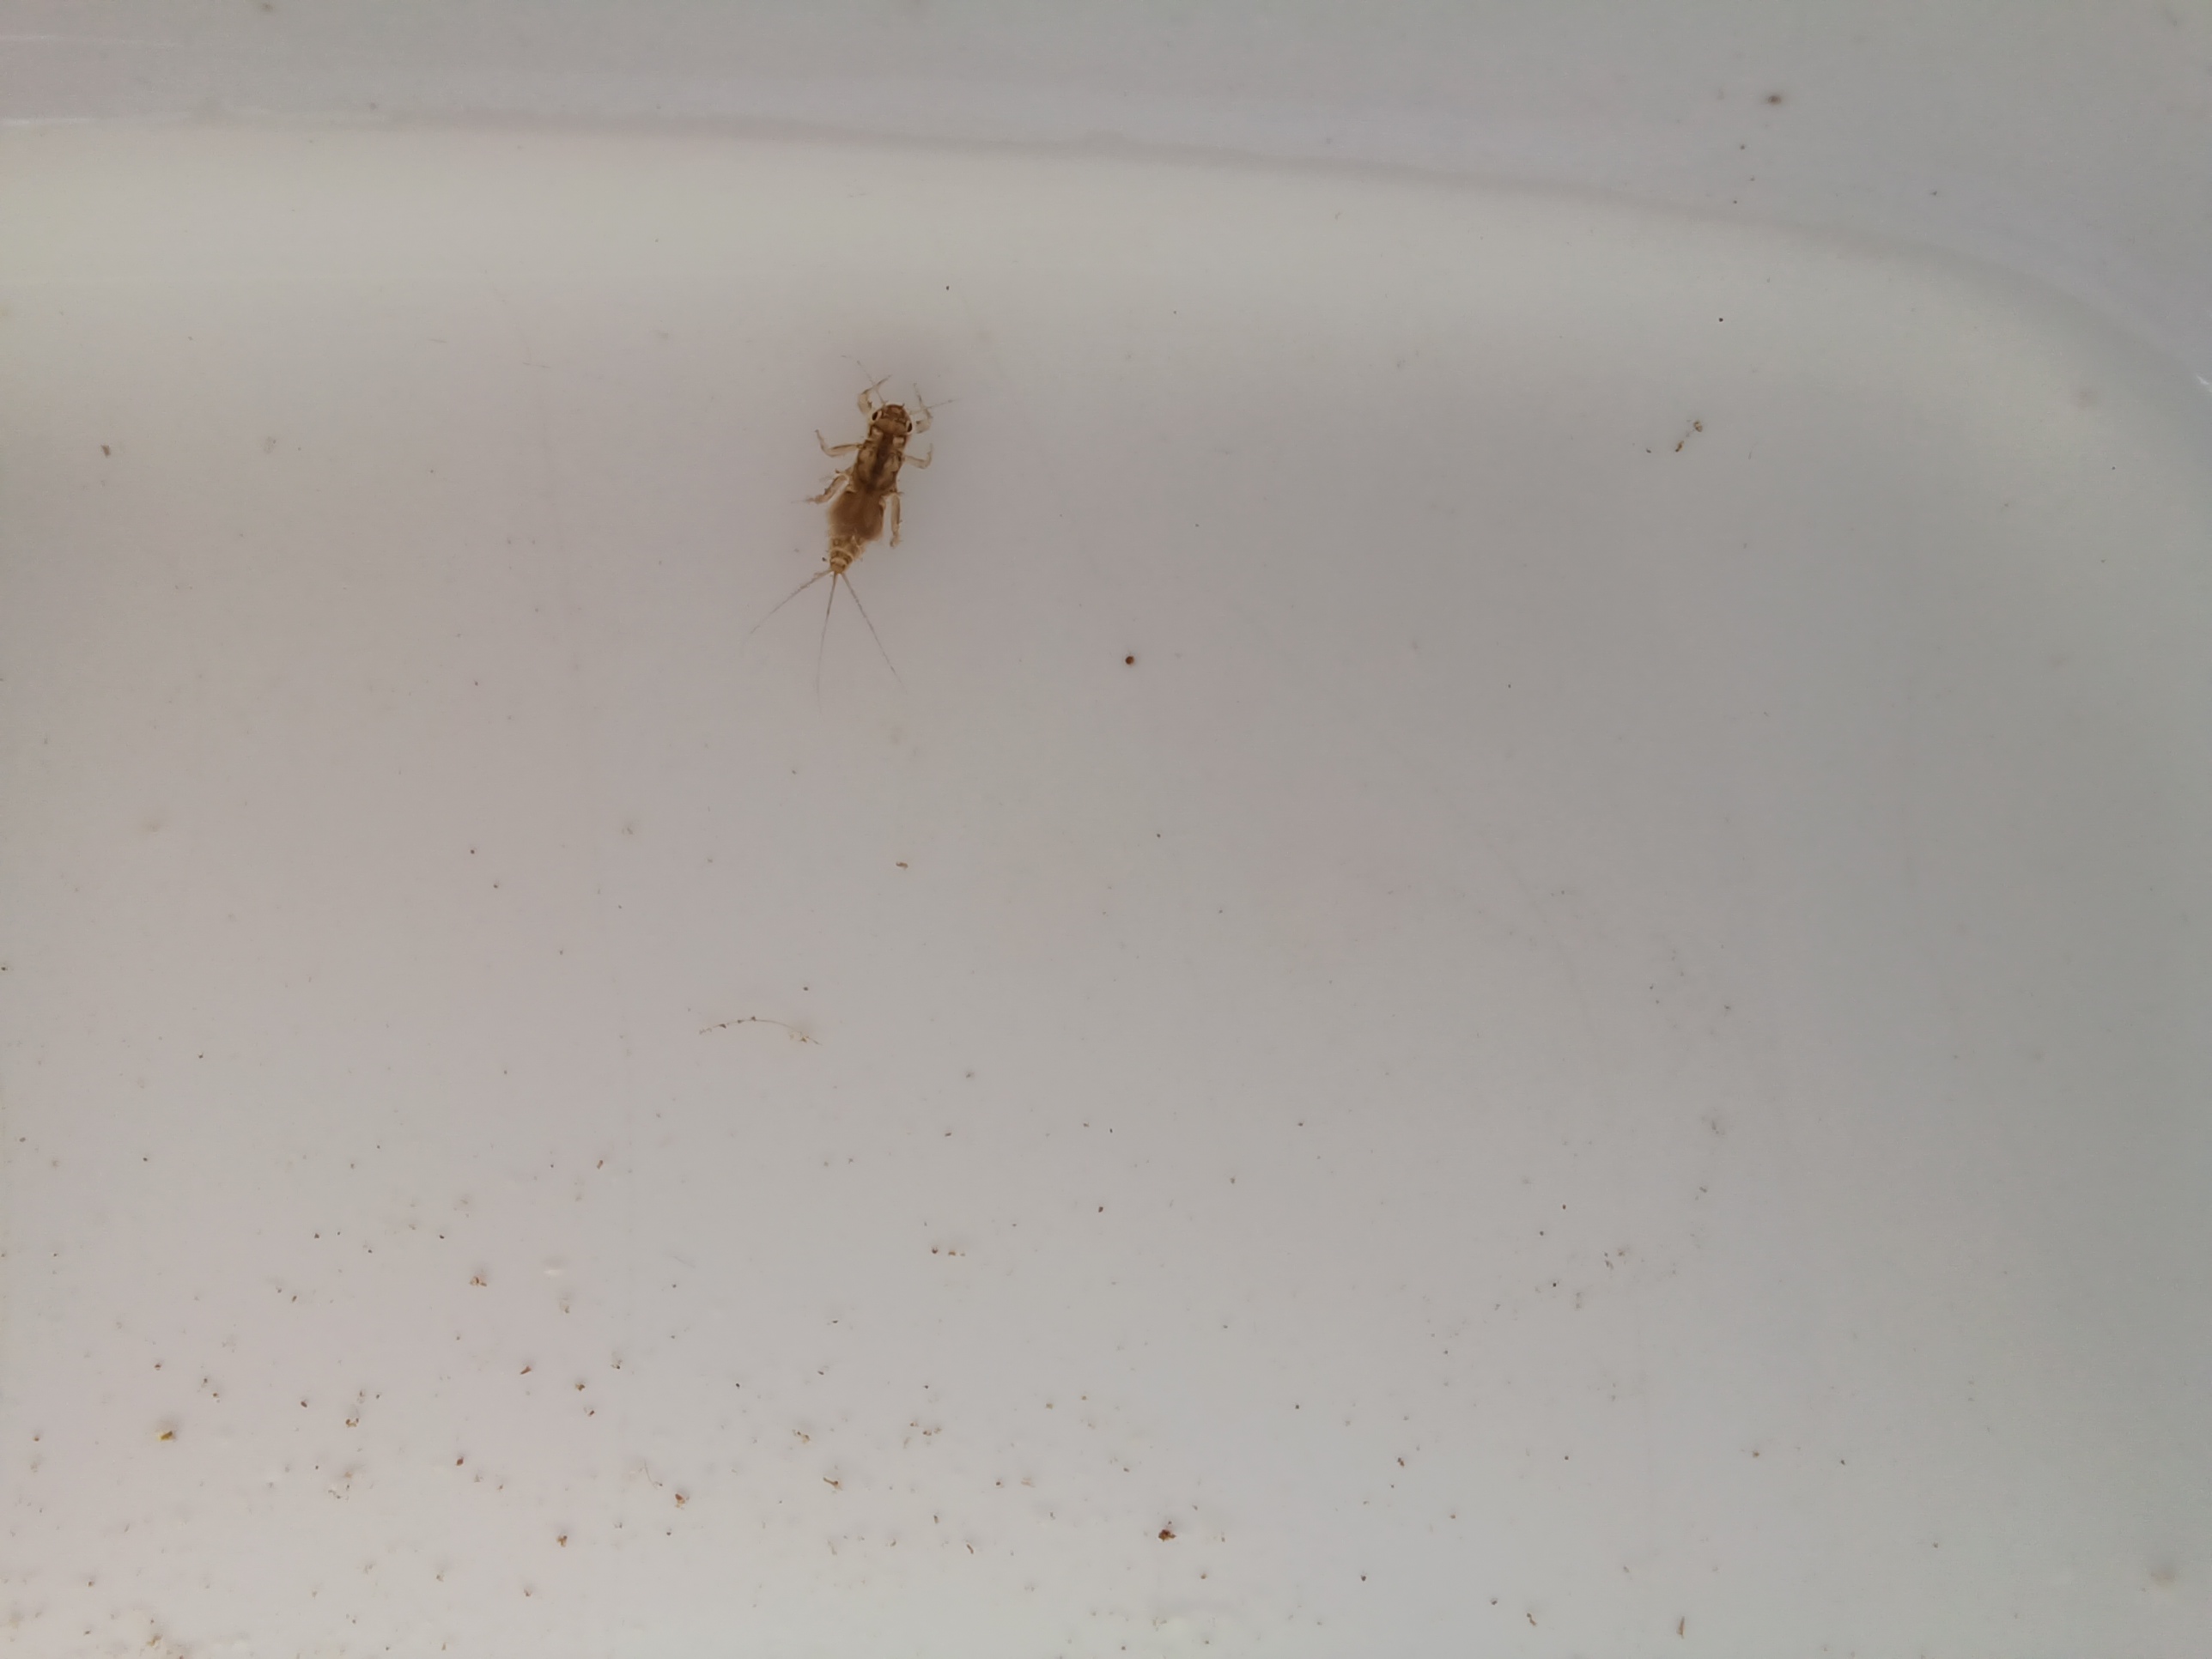
Macroinvertebrate group: other_mayflies